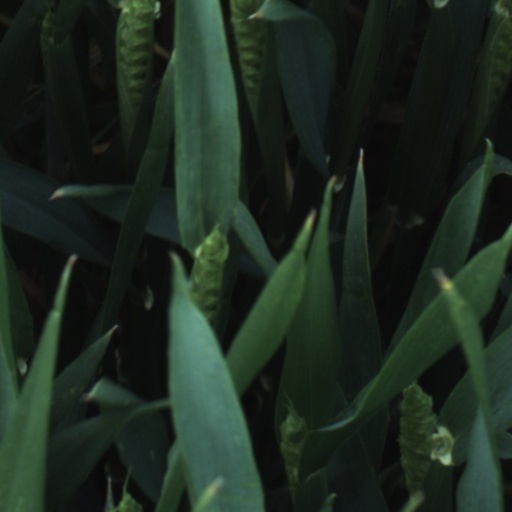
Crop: wheat